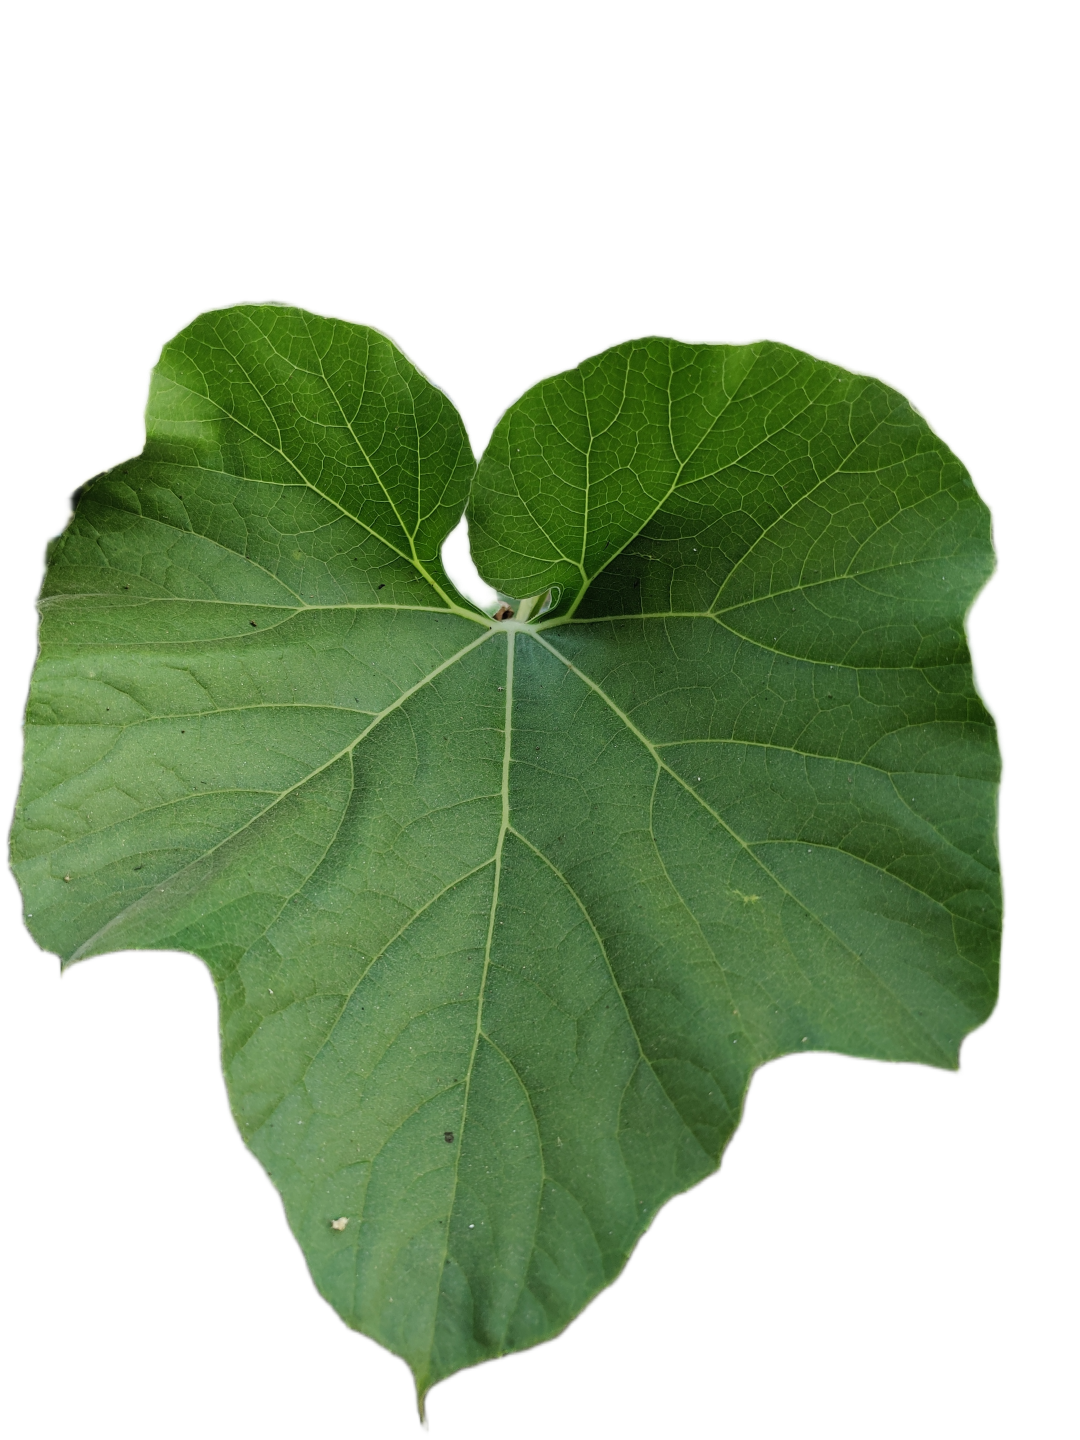
Crop: Bottle Gourd
Label: Healthy